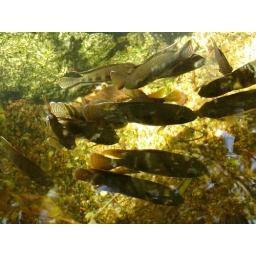
Fish in the clear water